Yu-Gi-Oh! Duel Monsters

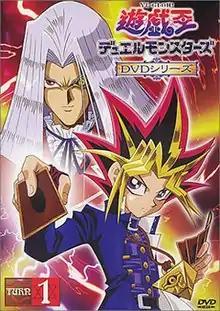
Cover of the first DVD volume, featuring the protagonist Yugi Mutou in the foreground and the Duelist Kingdom arc's antagonist, Maximillion Pegasus (Pegasus J. Crawford) in the background

Yu-Gi-Oh!, known in Japan as and alternatively subtitled Rulers of the Duel in the United States and Canada, is a Japanese anime series animated by Studio Gallop based on the "Yu-Gi-Oh!" manga series written by Kazuki Takahashi. It is the second anime adaptation of the manga following the 1998 anime television series produced by Toei Animation. The series revolves around a young high school boy named Yugi Muto who battles opponents in the "Duel Monsters" card game. The series begins from chapter 60 in volume 7 before loosely adapting the remaining chapters of the original manga by making story changes that conflict with the events of the manga canon.